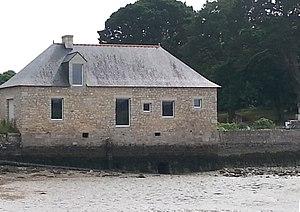
Moulin à marée du Lindin
Cet article recense les moulins à marée de France. Aucun de ces moulins n'est encore en activité, donc aucun ne peut